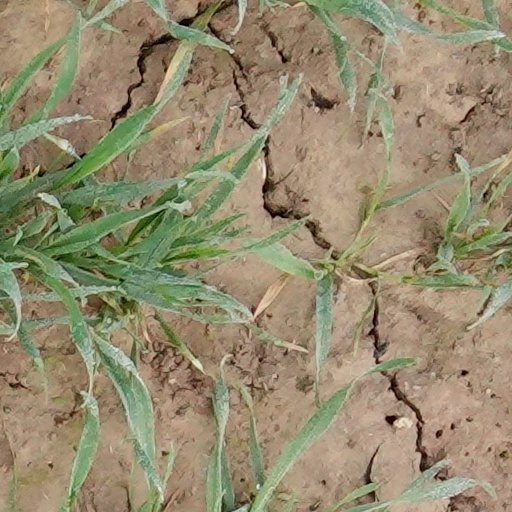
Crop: wheat